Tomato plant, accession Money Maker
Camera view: bottom (45 deg); turntable rotation: 270 degrees
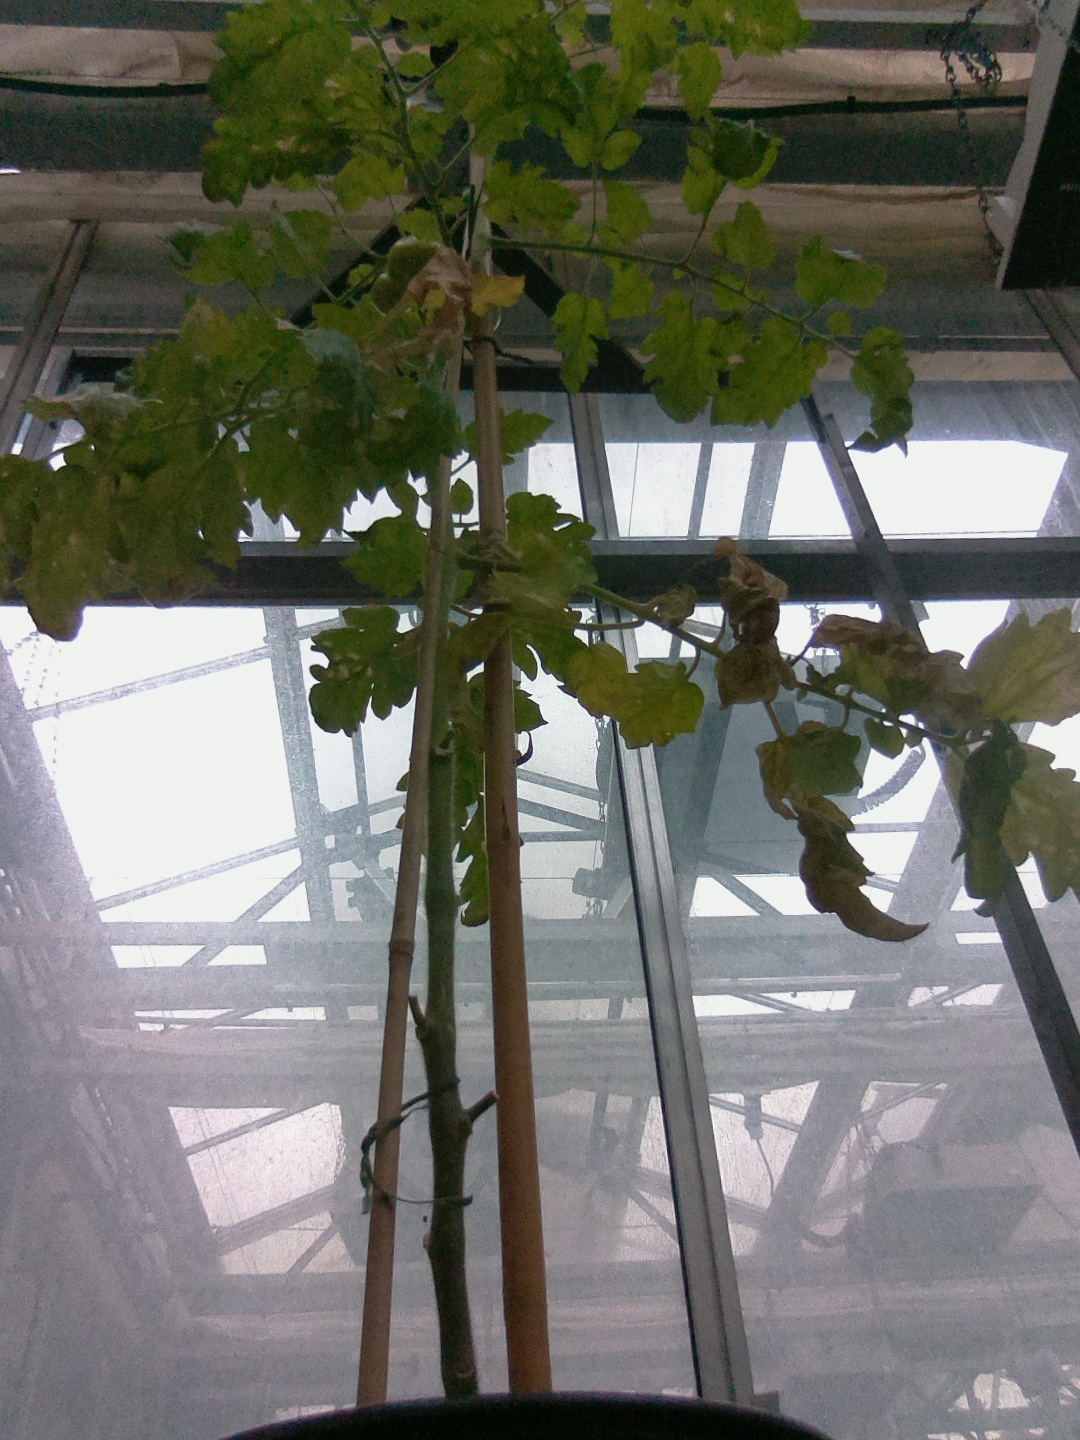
BBCH growth stage 76: 60%-70% of final fruit size